Martin Ødegaard

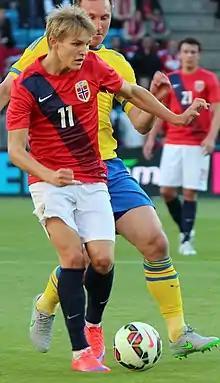
Ødegaard (pictured playing for Norway in 2015) was coached by his father to keep the ball close to his feet, to maximise control.

On 19 August 2014, Ødegaard was called up for a senior international against the United Arab Emirates in Stavanger and played the entire goalless draw on 27 August, becoming the youngest player to play for Norway at senior level, at 15 years and 253 days. The record was previously held by Tormod Kjellsen, who was 15 years and 351 days on his debut in 1910.